Jamie Nails

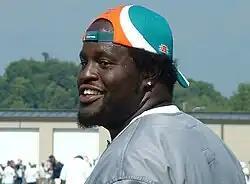
Nails with the Miami Dolphins in 2003

Jamie Marcellus Nails (born June 3, 1977) is an American former professional football guard of the National Football League (NFL). He was selected by the Buffalo Bills in the fourth round of the 1997 NFL draft. He played college football at Florida A&M. Nails is now an athletic coach for youth athletes in Georgia.